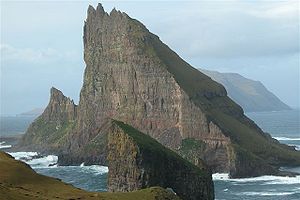
Tindhólmur
Tindhólmur
Tindhólmur er en lille ubeboet ø på Færøerne. Med sine 65 hektar den Færøernes største holm. Dens højeste punkt er 262 meter over havet.